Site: brandenburg
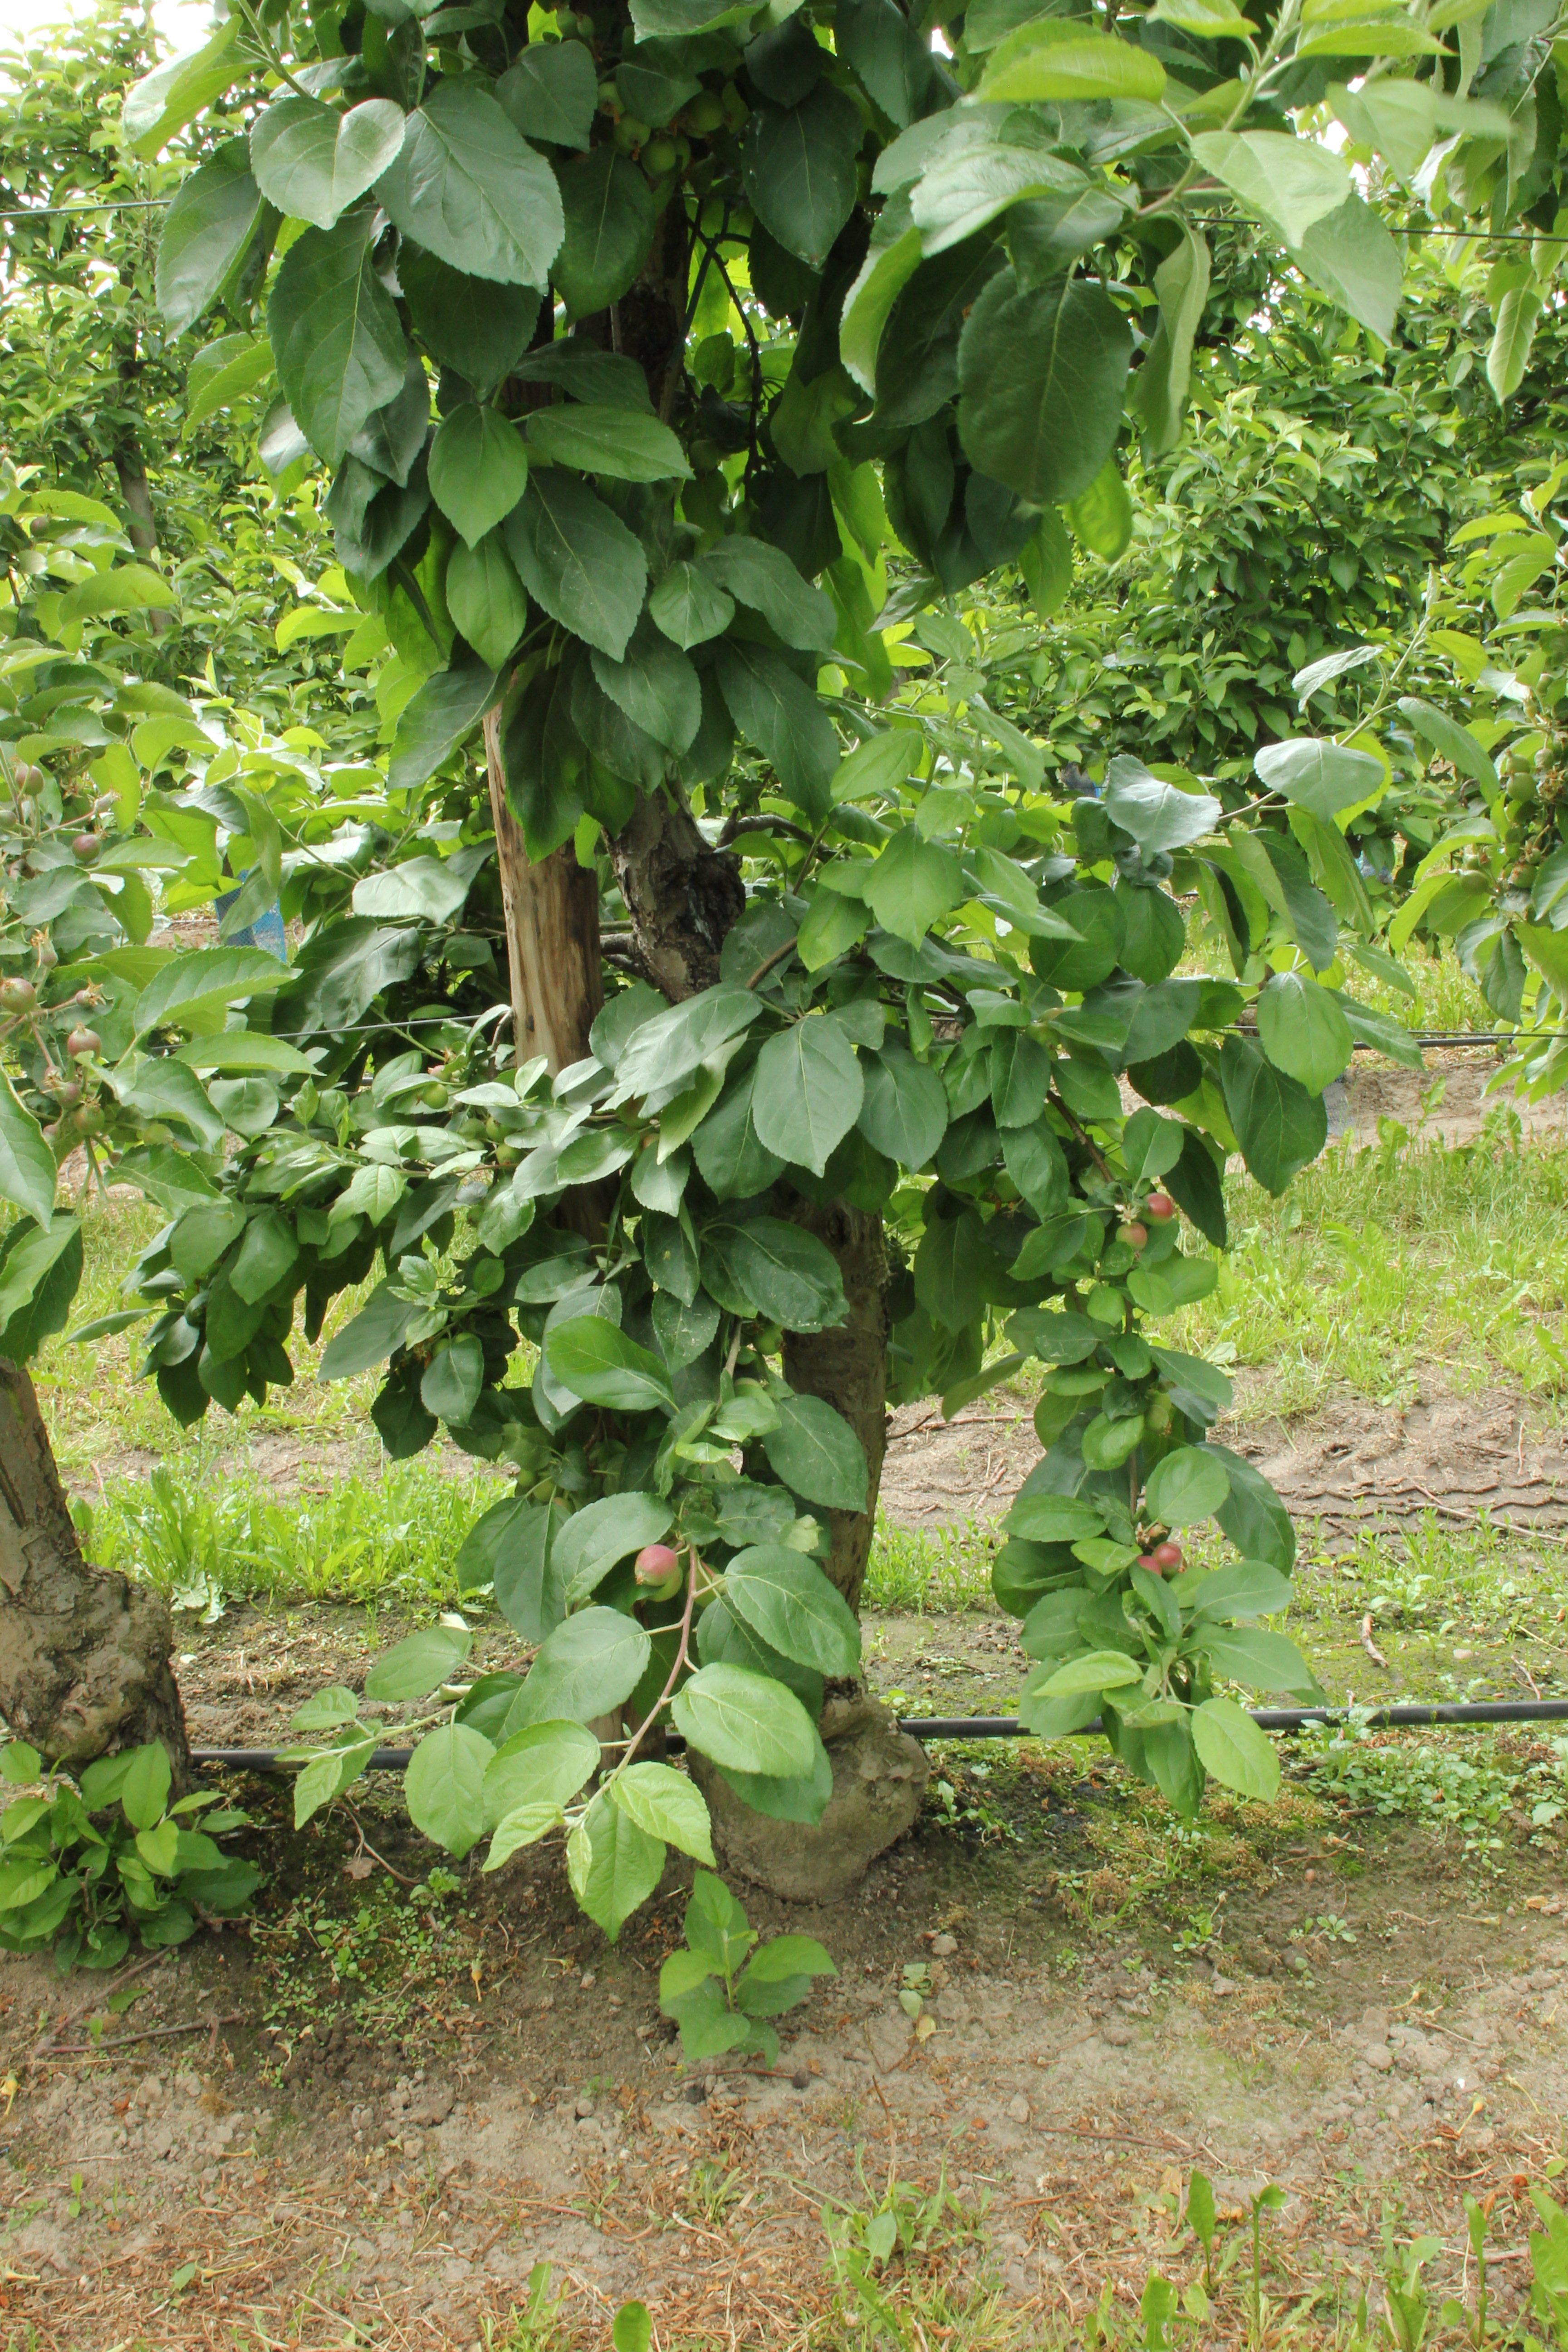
Growth stage (BBCH 72): Development of fruit